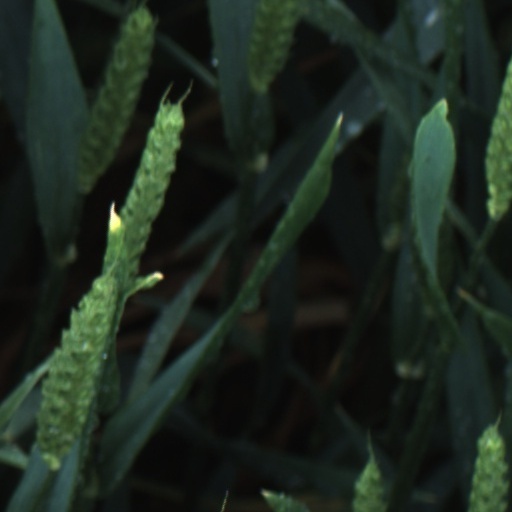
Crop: wheat